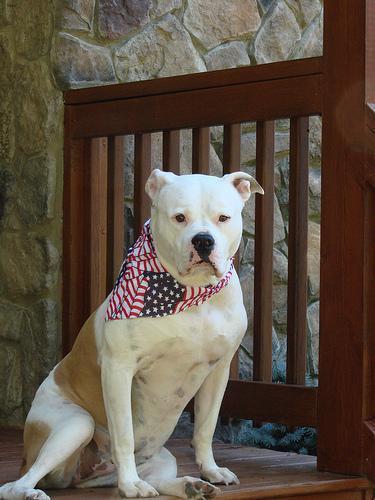
american bulldog